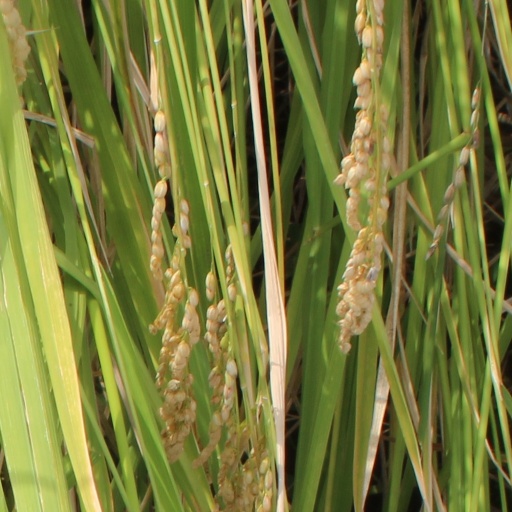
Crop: rice